Łazienki Park

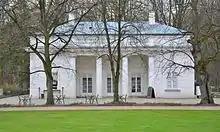

Situated outside the precincts of Łazienki Park on the opposite side of Agrykola Street, this small square building is covered with a mansard roof that conceals its little upstairs rooms. The Hermitage once served Marshal Stanisław Herakliusz Lubomirski as a retreat. For a time, a companion of King Stanislaus Augustus, Madame Teresa Lhuiller, lived here. Destroyed by fire at the start of his reign, the Hermitage was rebuilt in 1777.